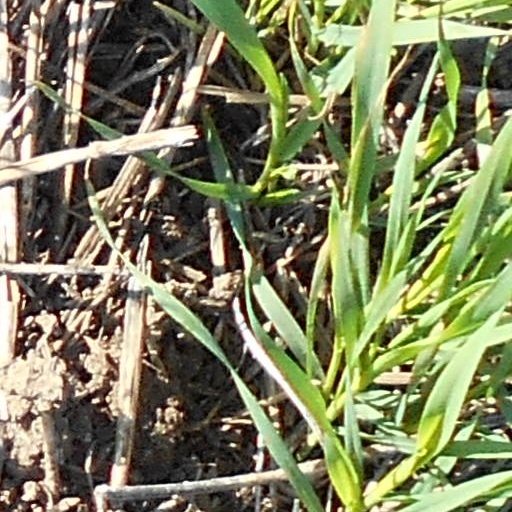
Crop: wheat